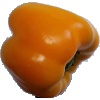
Label: yellow_pepper